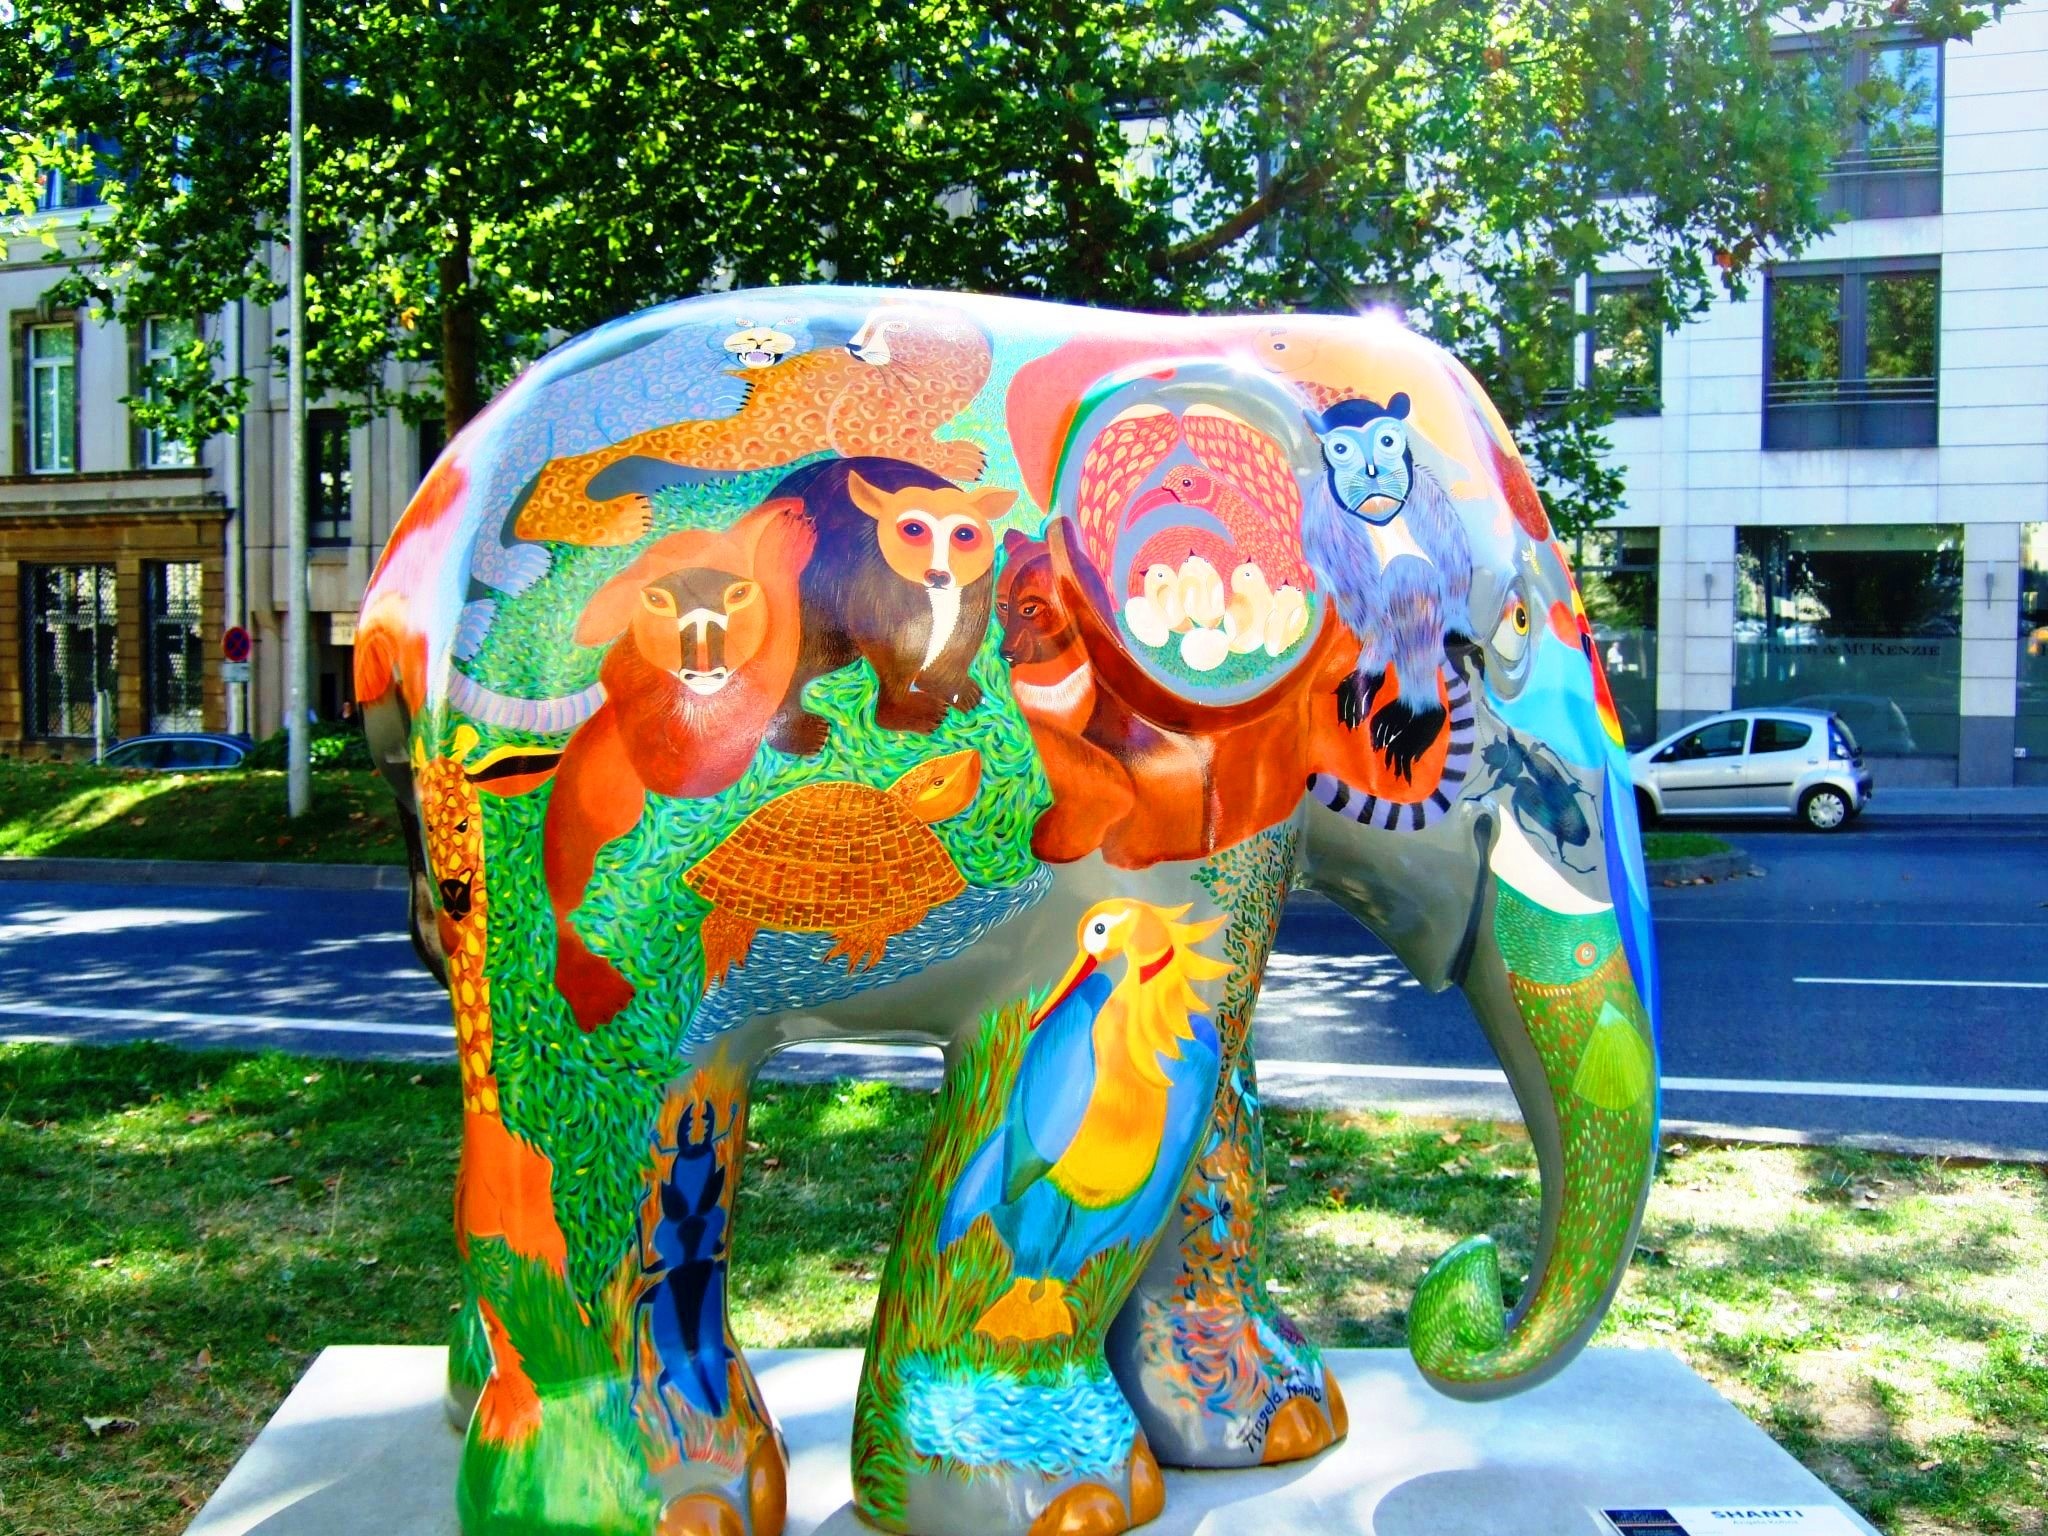
brush, statue, amusement park, color, park, paint, colorful, elephant, painting, street art, sculpture, art, painter, figure, artists, inflatable, artistically, elephants and mammoths